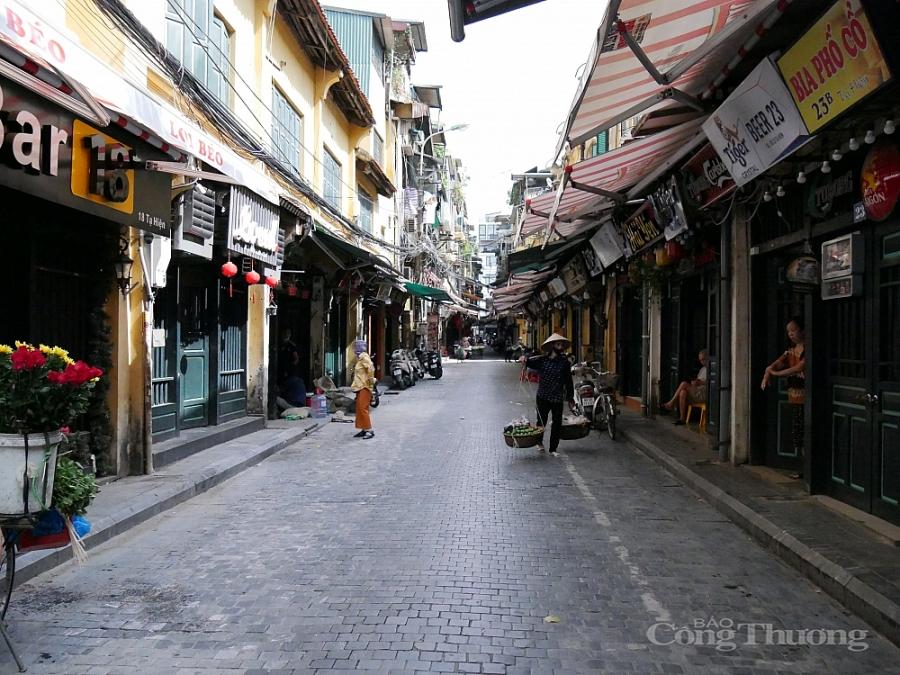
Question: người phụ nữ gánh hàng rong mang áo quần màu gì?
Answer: người phụ nữ gánh hàng rong mang đồ màu đen